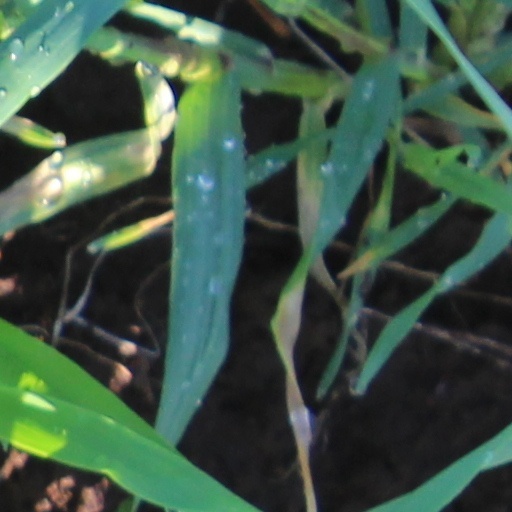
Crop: wheat